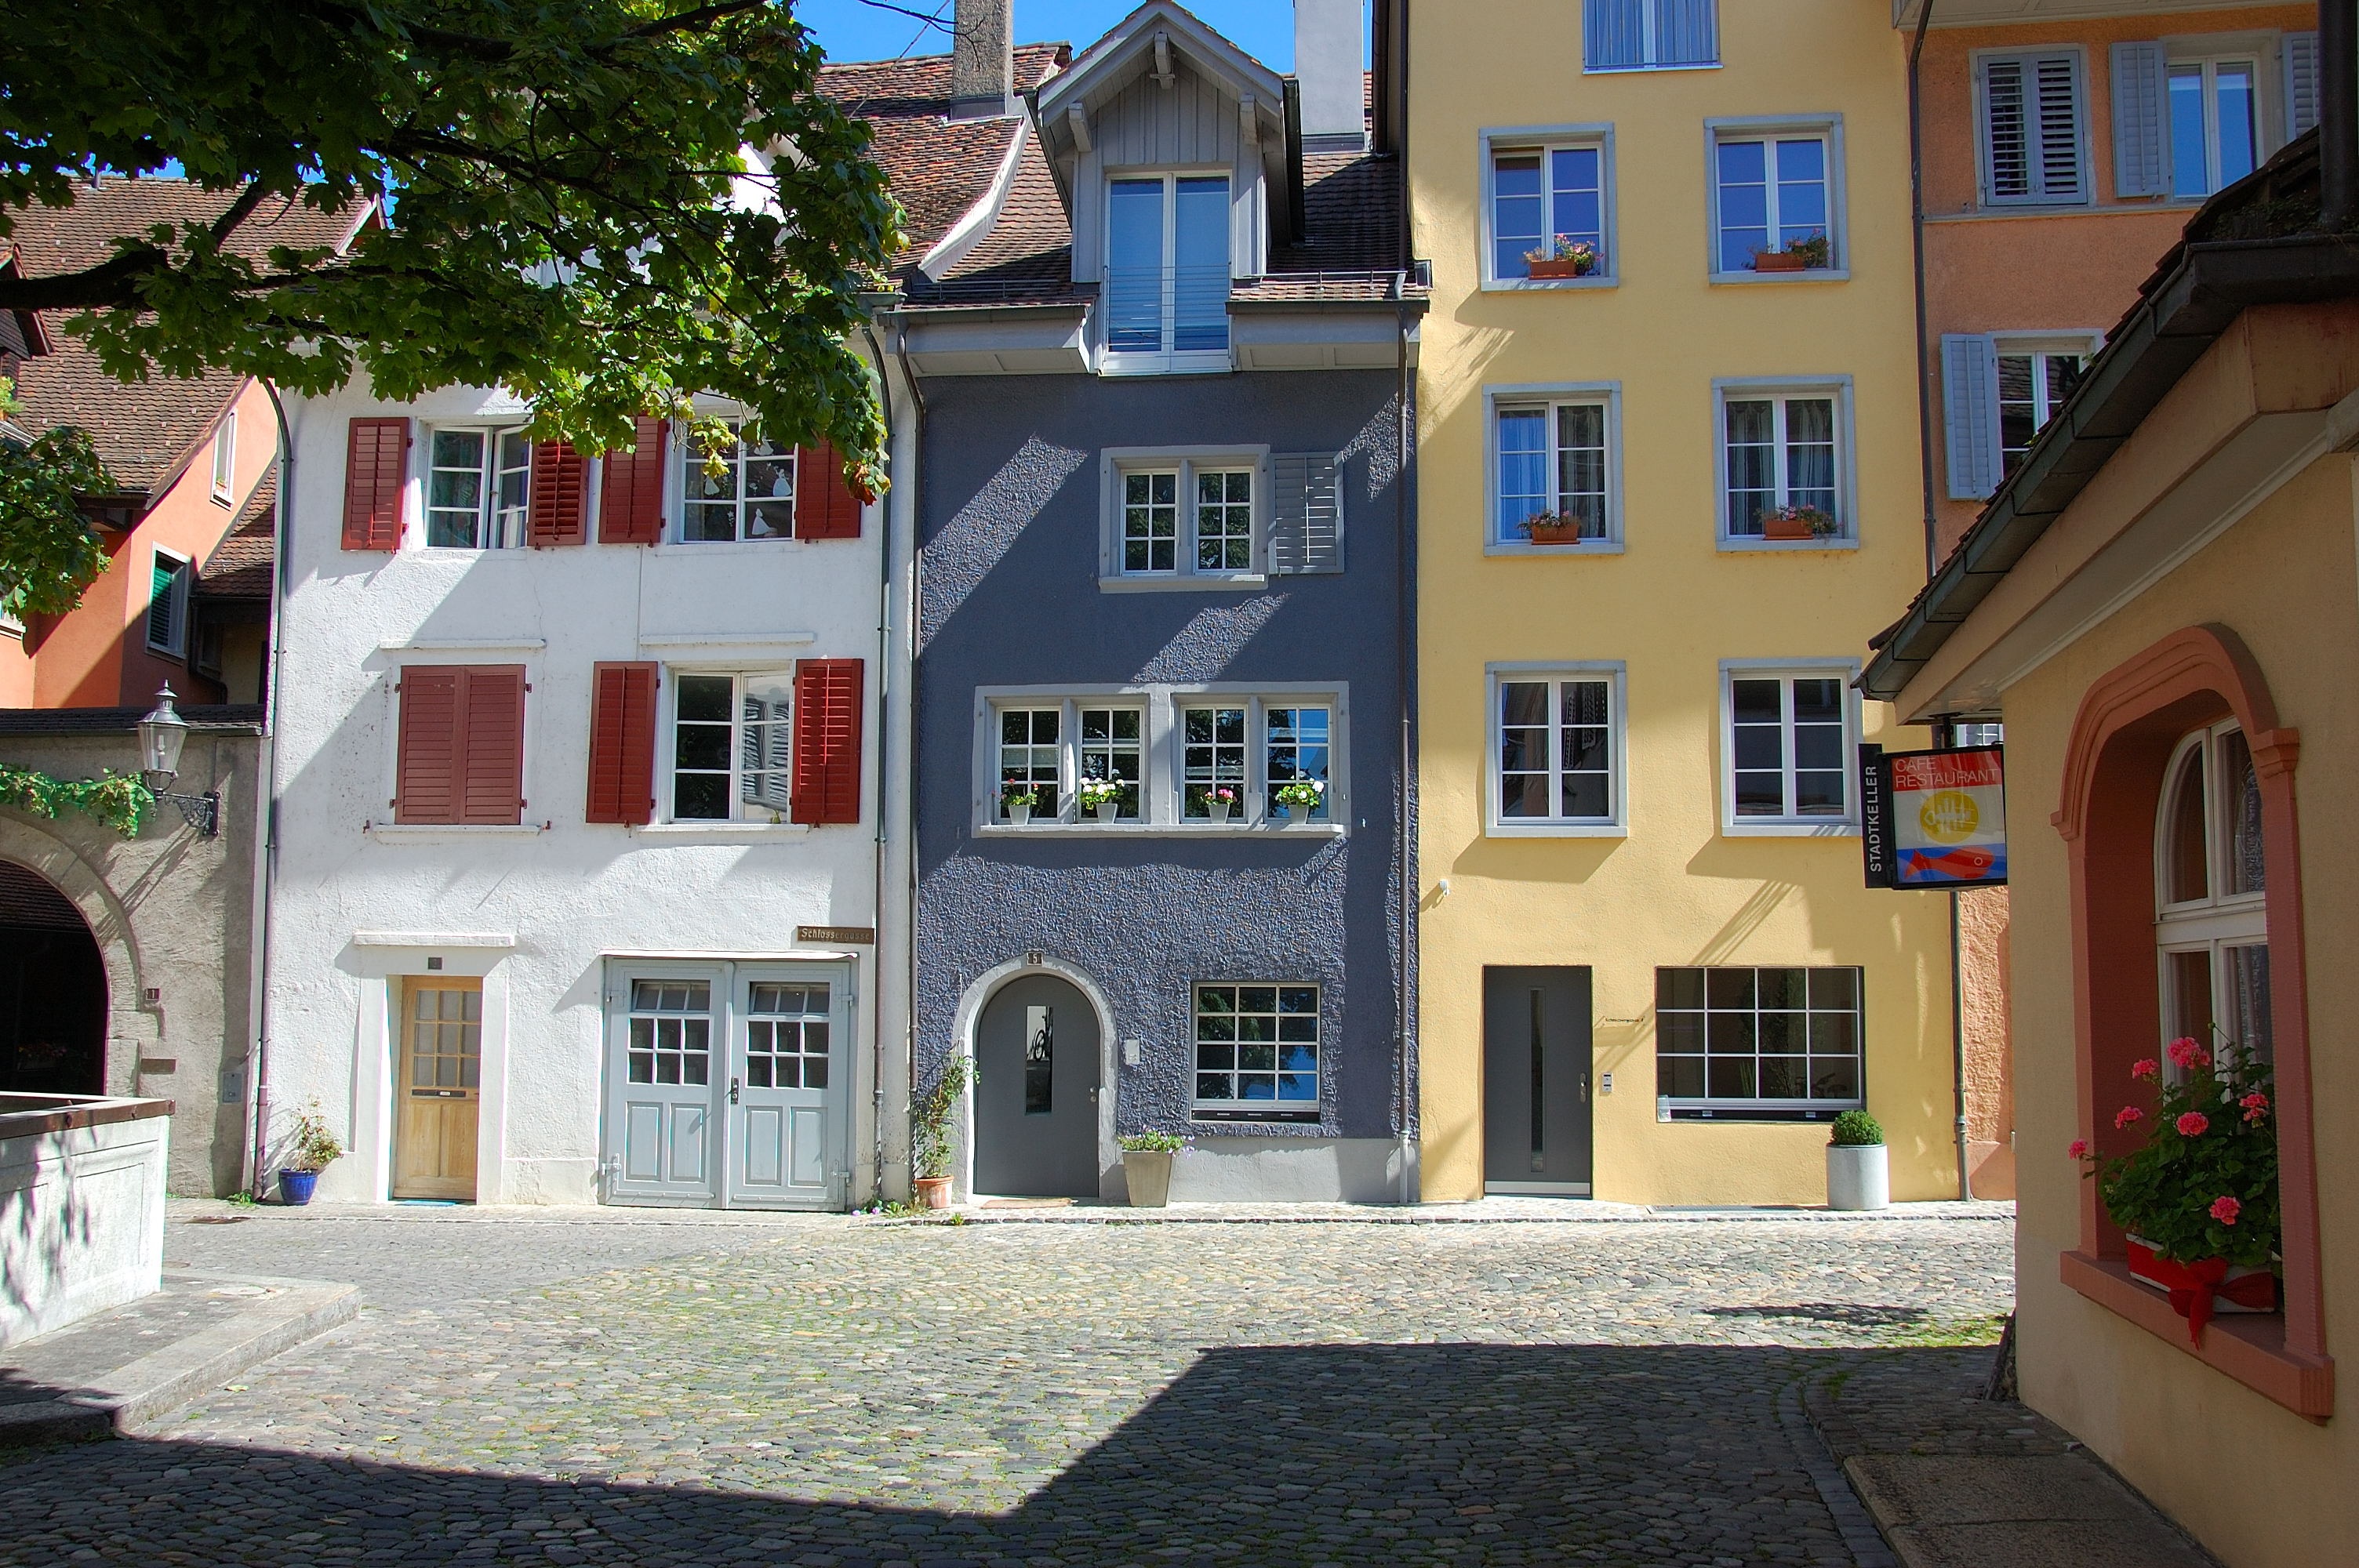
light, architecture, mansion, house, town, building, home, summer, cottage, shadow, facade, property, tourism, old town, switzerland, estate, neighbourhood, facades, residential area, city breaks, bremgarten